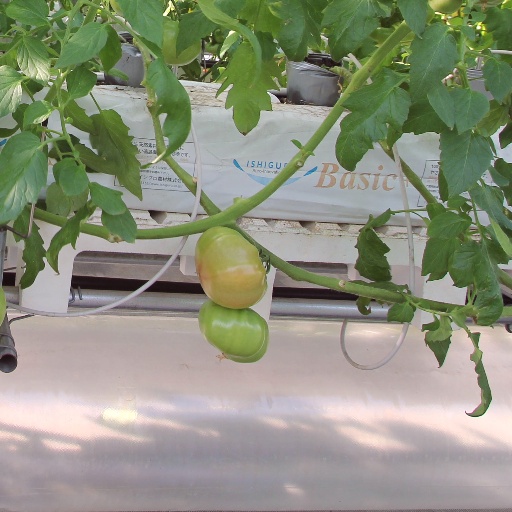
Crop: tomato